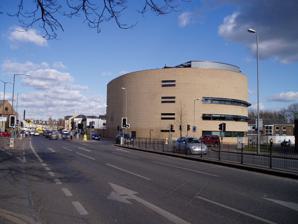
Building: Cambridge Crown Court
Country: United Kingdom
Year built: 2004
Judicial building in Cambridge, England Cambridge Crown Court Cambridge Crown Court Location East Road, Cambridge Coordinates 52°12′25″N 0°08′12″E / 52.2069°N 0.1368°E / 52.2069; 0.1368 Built 2004 Architect Austin-Smith:Lord Architectural style(s) Modern style Shown in Cambridgeshire Cambridge Crown Court is a Crown Court venue which deals with criminal cases at East Road, Cambridge , England. It was completed in 2004. History Until the early 21st century, crown court hearings were held in the Cambridge Guildhall . After the judicial facilities in the guildhall were deemed to be inadequate, the Lord Chancellor's Department decided to commission a new courthouse: the site chosen had originally accommodated a row of shops as well as a public house known as the "Wheelwright's Arms", which closed in 1960, and later accommodated Mackay's Garden Centre. The new building was procured under a Private finance initiative contract in 2001. It was designed by Austin-Smith:Lord in the modern style , built by Mowlem and was opened on 7 June 2004. It was commissioned as a Tier 1 court centre, used for trial of serious offences including murder, with three courtrooms. The design involved a drum-shaped structure built in rusticated brick. There was a prominent Royal coat of arms mounted on the brick work on the west side and narrow bands of glazing on the east side. Internally, the building was laid out to accommodate three courtrooms. Gareth Hawkesworth became resident judge in summer 2009. Jonathan Haworth is diversity and community relations judge for the court, and was formerly resident judge. Notable cases Notable cases heard at the court include: September 2009 - Rekha Kumari-Baker was sentenced to life imprisonment with a minimum tariff of 33 years, for the murder of her two daughters. They were killed as they slept, Kumari-Baker stabbing them 69 times in total. November 2015 - Mark Mosley was sentenced to life imprisonment with a minimum tariff of 30 years, for the murder of fellow traveller Jessie Smith with a sawn-off shotgun after a New Year's Eve dispute. He was also convicted of attempted murder of another traveller, Paul 'Rambo' Smith. January 2018 - Korim 'Abdul' Ali & Abdul Salam 'Minnie' Ali, of Darwin Drive, Arbury, Cambridge, were sentenced at Cambridge Crown Court on 12 January 2018. Korim 'Abdul' was handed a life sentence and must serve a minimum of 23 years before he will be eligible for release from the parole panel after being found guilty of the murder of James Cromwell. He also received an 8 months sentence to serve concurrently for using a mobile phone in custody. Abdul Salam 'Minnie' Ali was handed a 3-year sentence for intimidating a witness and a concurrent sentence of 8 months for being party to illegal communications on a mobile phone. K & S Ali's mother, Nazna Begum, who said her son had been in the family home at the time he is alleged to have killed James Cromwell was not charged nor was K Ali's girlfriend, Korell Holley for supporting this false statement. References